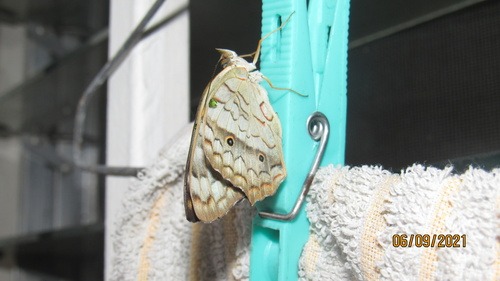
Scientific name: Anartia jatrophae
Common name: White peacock
Family: Nymphalidae
Order: Lepidoptera
Pollinator type: Primary pollinator
Habitat: Gardens, parks, and open areas
Geographic range: Southern United States to Argentina
Conservation status: Least Concern